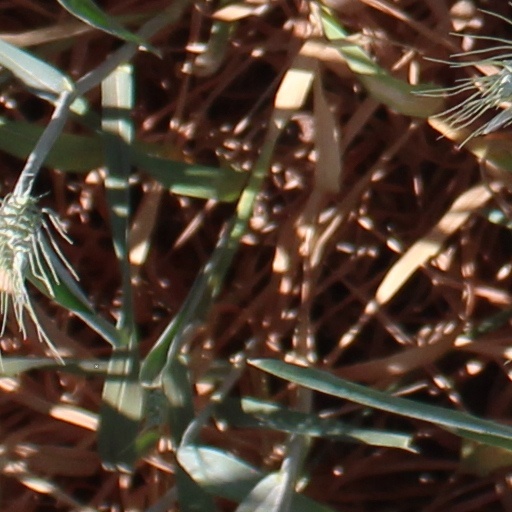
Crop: wheat